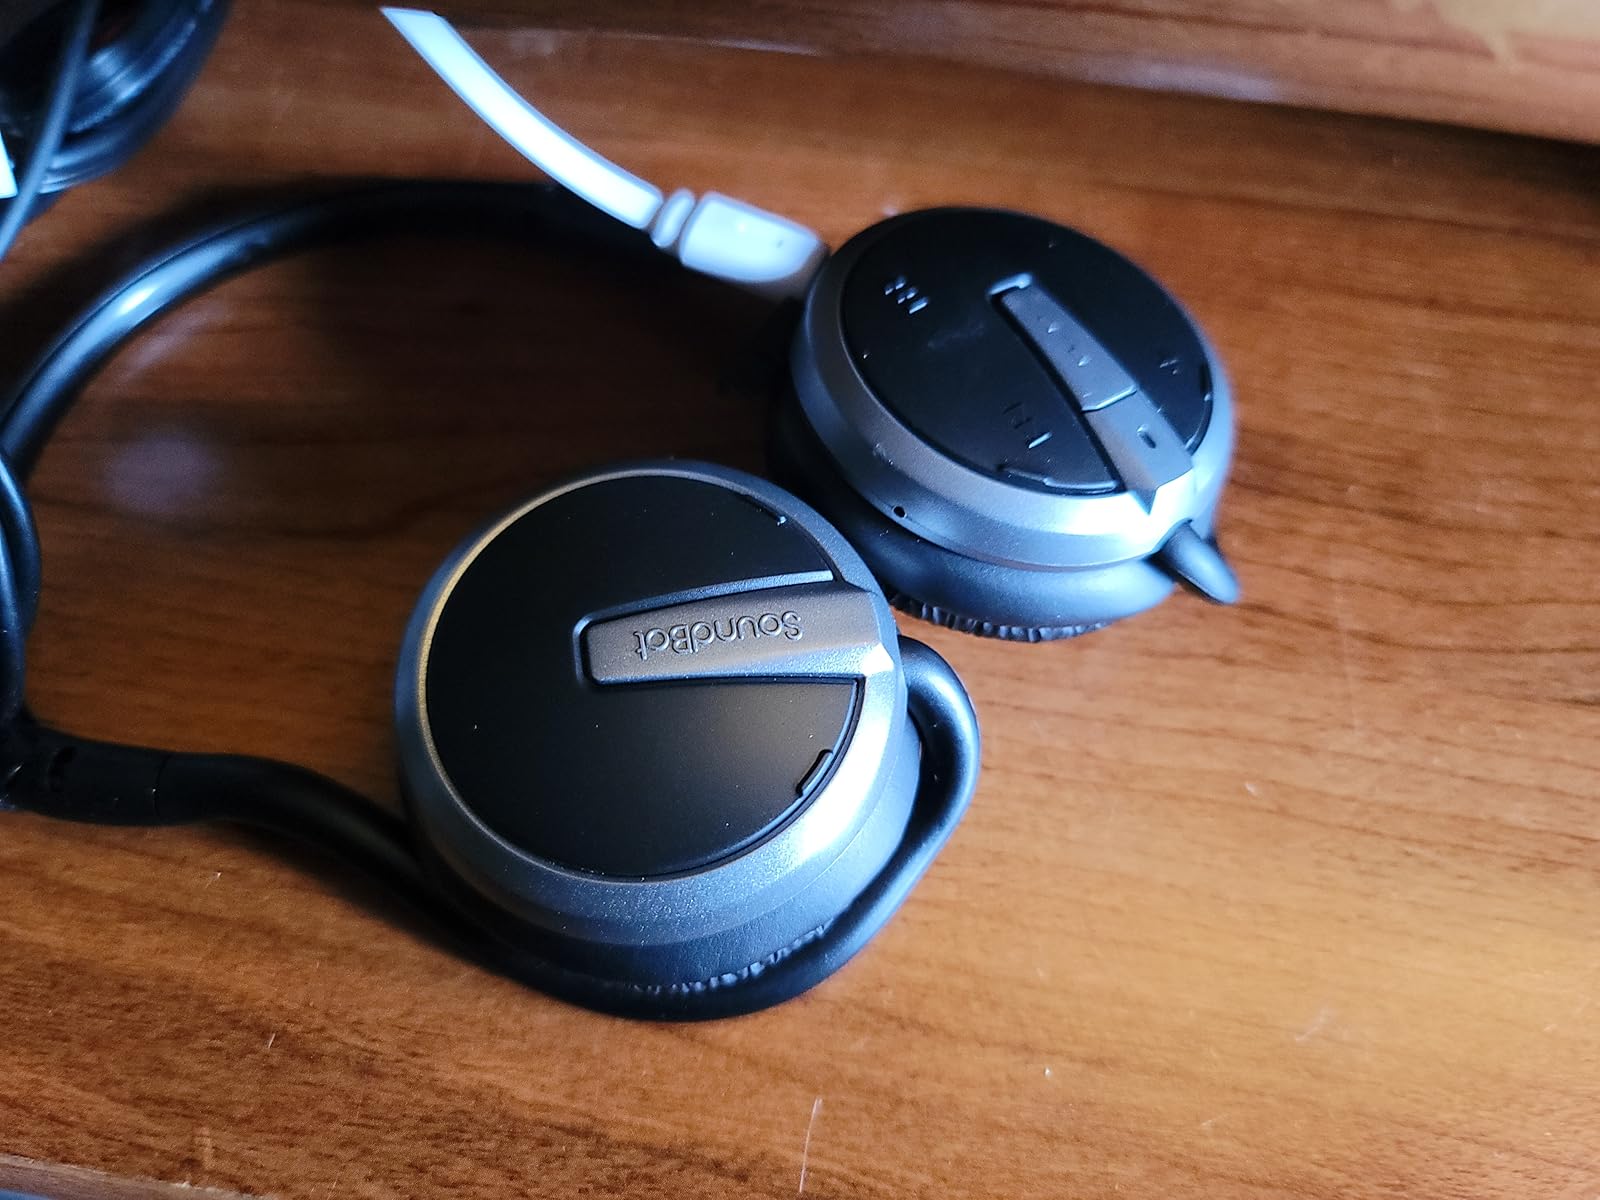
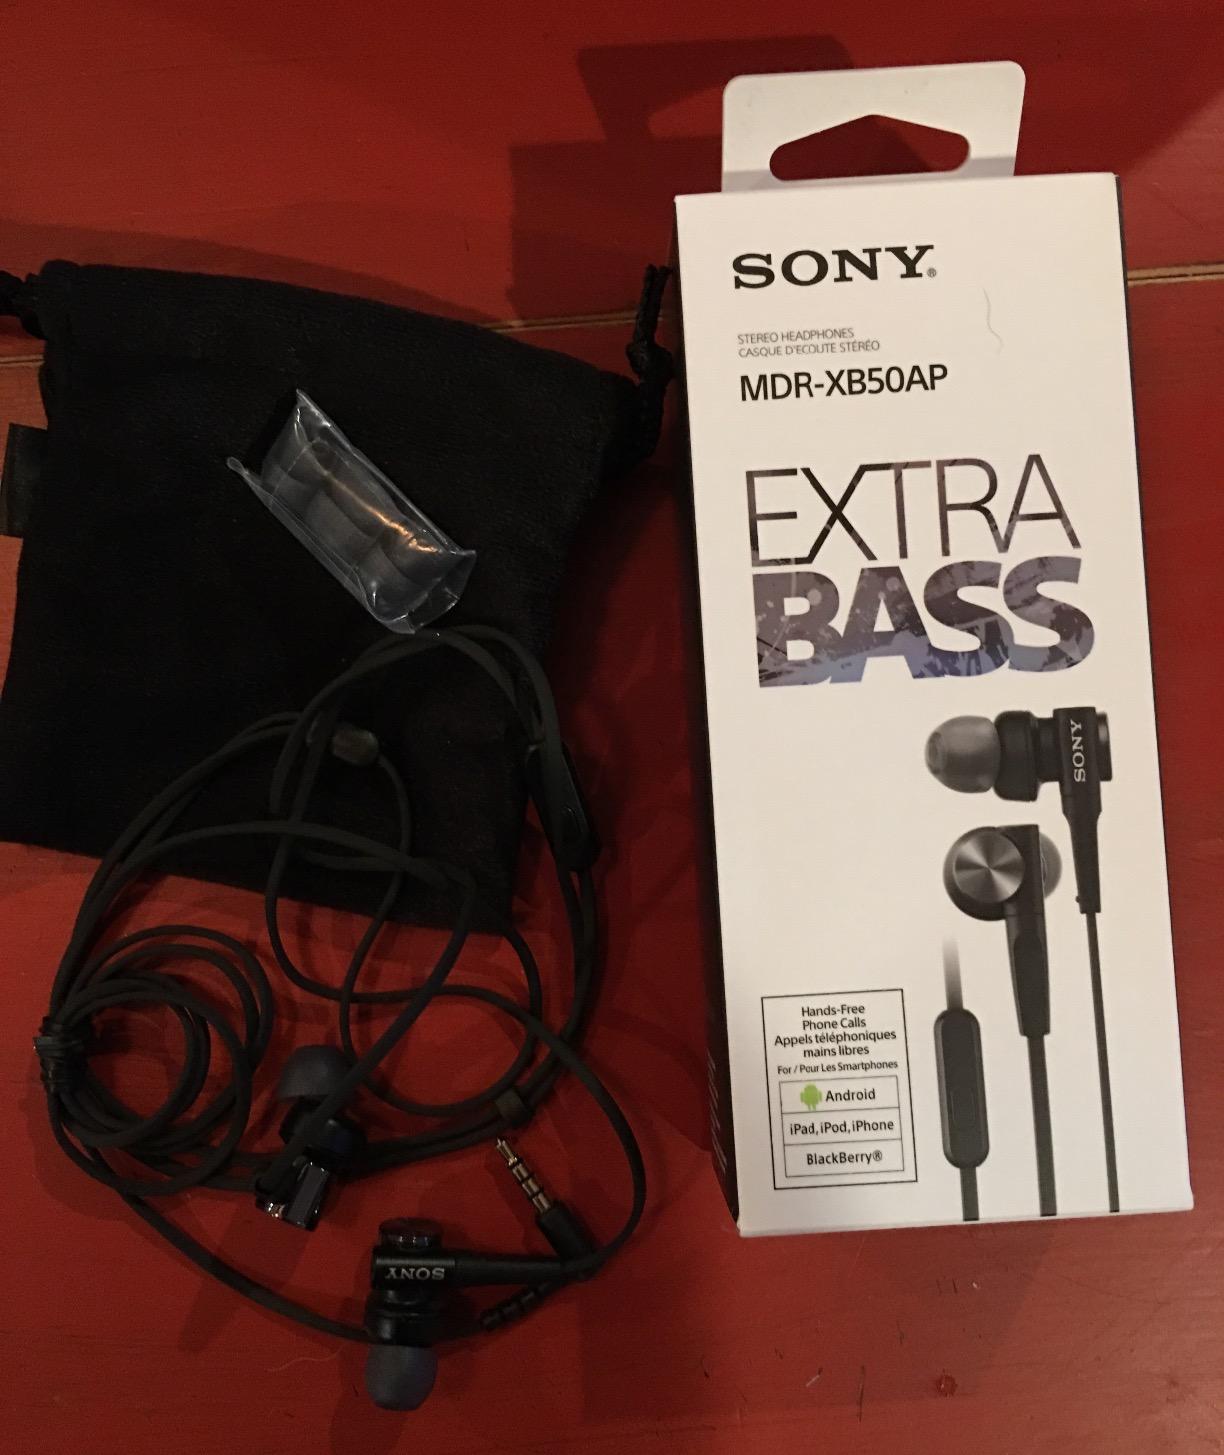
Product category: headphones
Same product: no